JNR Class EF65

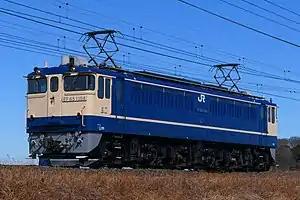
JR East EF65 1104, February 2021

The is a 6-axle (Bo-Bo-Bo wheel arrangement) DC electric locomotive type operated on passenger and freight services in Japan since 1965. A total of 308 locomotives were built between 1965 and 1979, with 52 still in service .